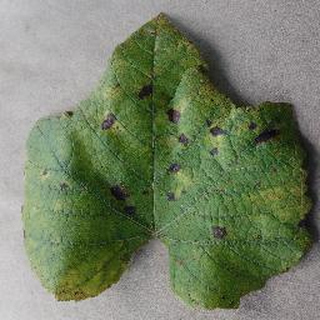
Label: grape_leaf_blight